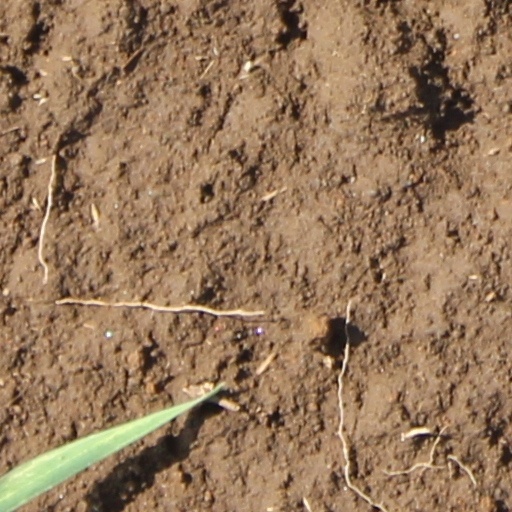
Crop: wheat